Commissar Shakespeare

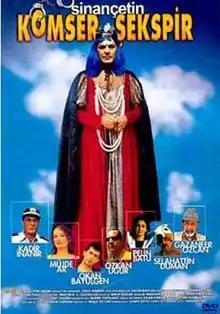
Theatrical film poster

Commissar Shakespeare (Original Turkish title: Komser Şekspir) is a 2001 Turkish comedy-drama film, directed by Sinan Çetin.